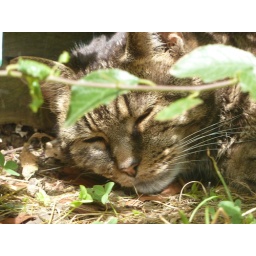
My cat Trekkie sleeping in the garden. Oh btw he's called Trekkie because he has big ears (Star Trek)